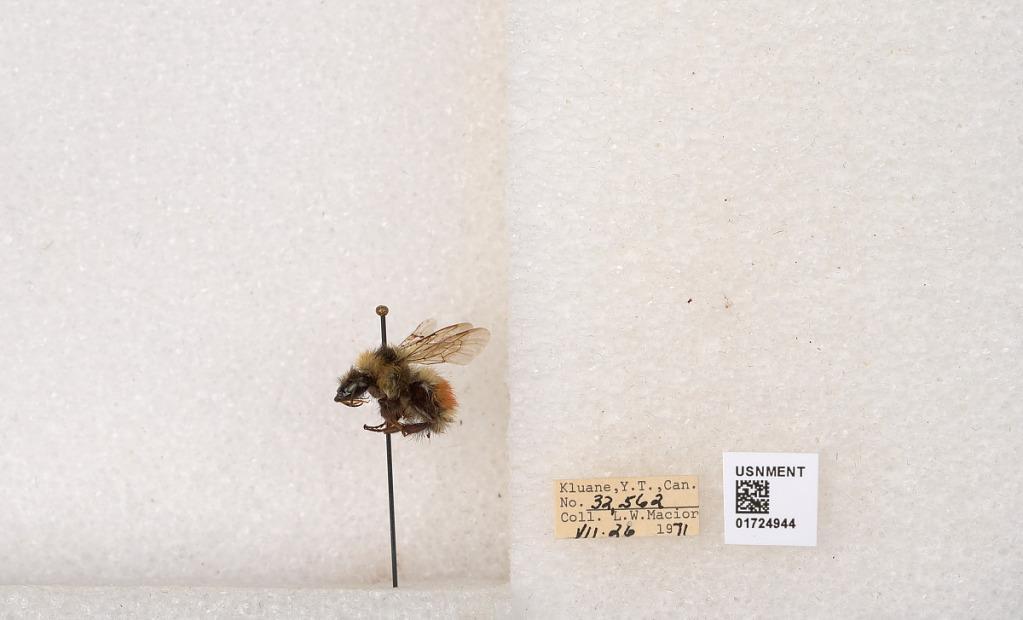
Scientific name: Bombus (Pyrobombus) sylvicola Kirby
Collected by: L. Macior
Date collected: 1971-7-26
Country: Canada
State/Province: Yukon Territory
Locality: Kluane National Park and Reserve
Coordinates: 60.7493, -139.504